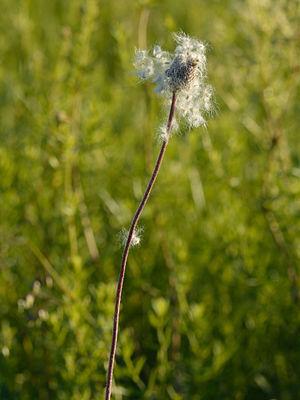
L'anémone sauvage, à ne pas confondre avec l'anémone des forêts ou anémone printanière des forêts, est une plante de lisière ou de pleine lumière, vivace, de la famille des renonculacées, du genre des anémones.